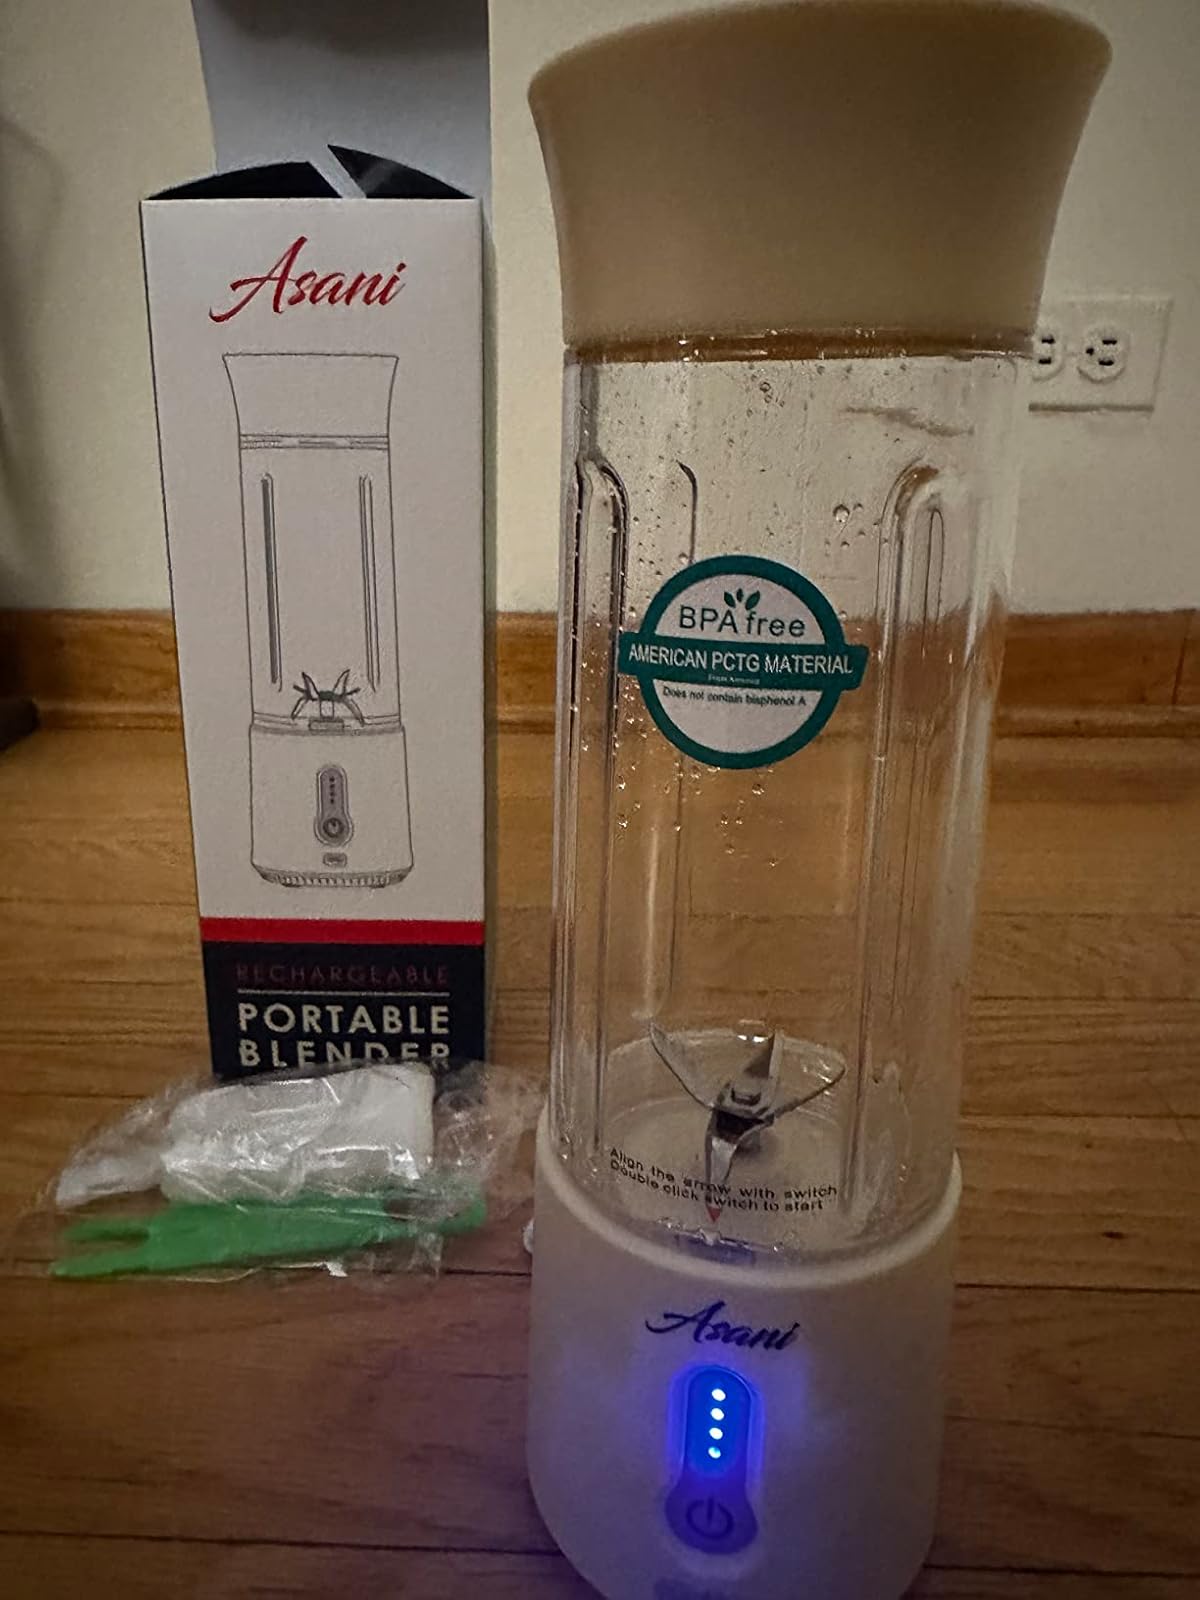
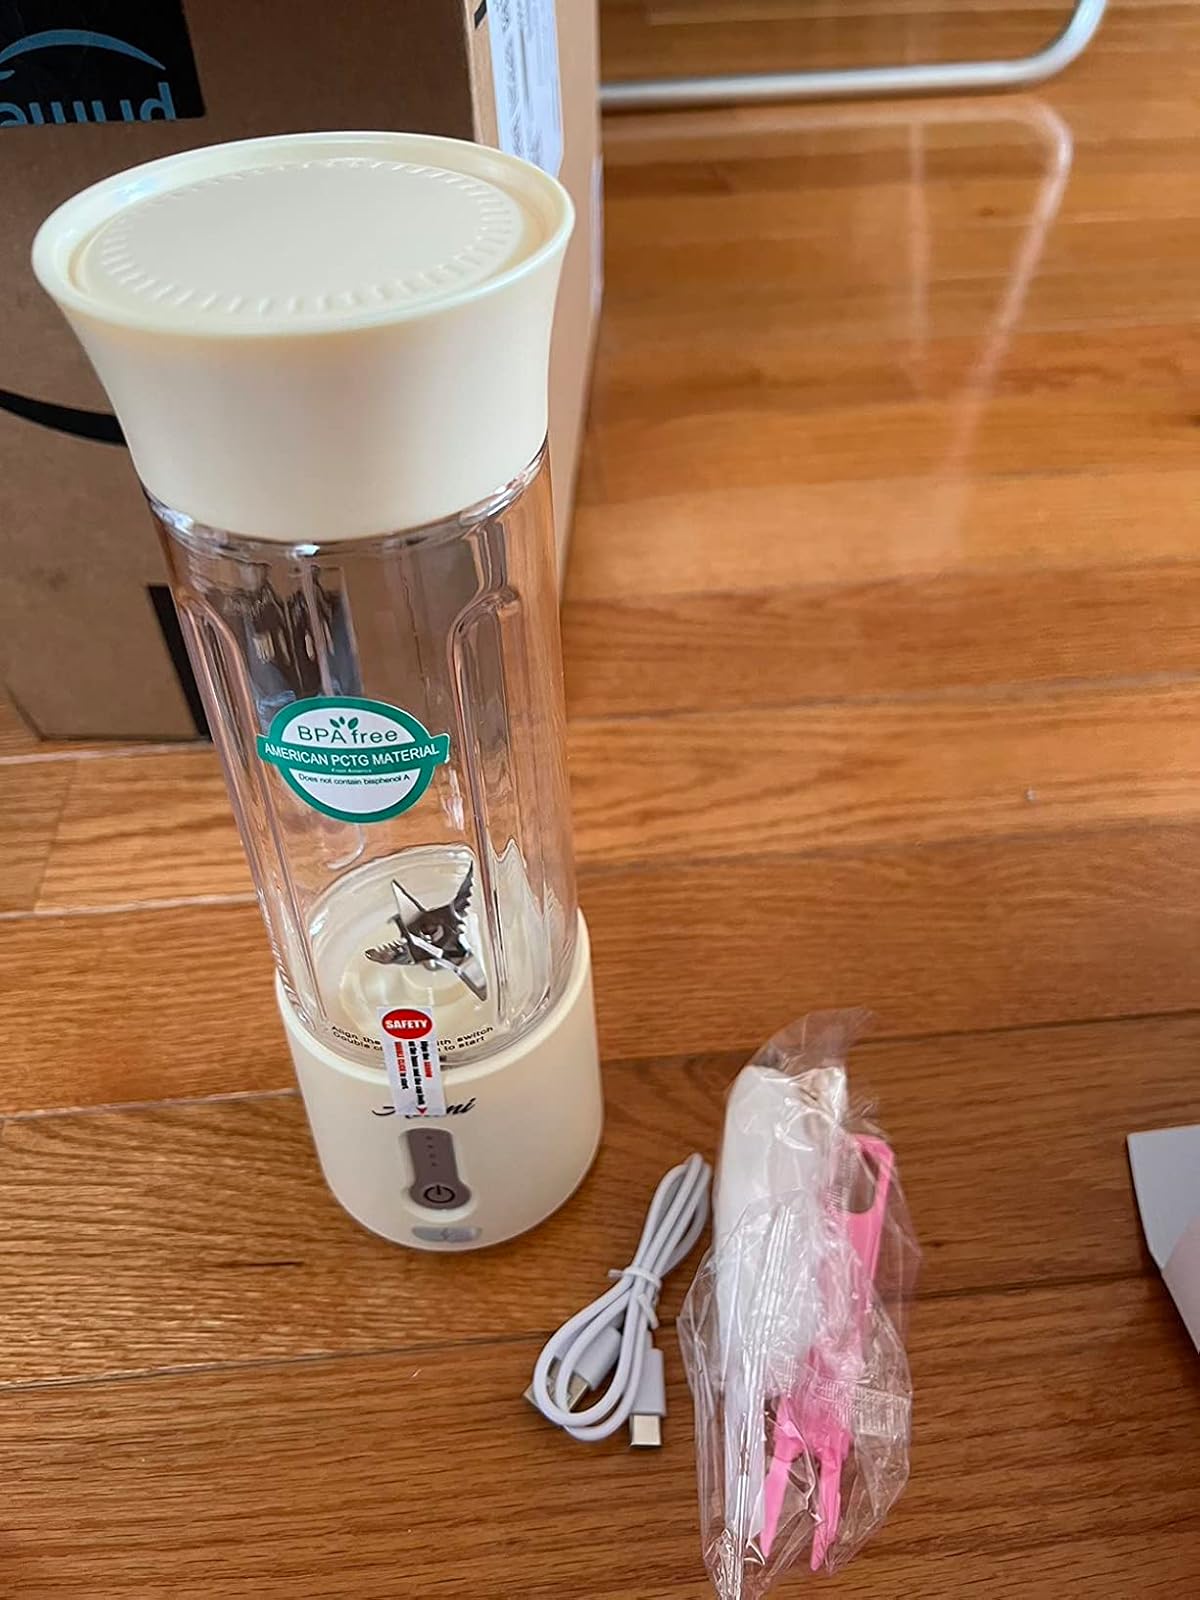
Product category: items_blender
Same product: yes